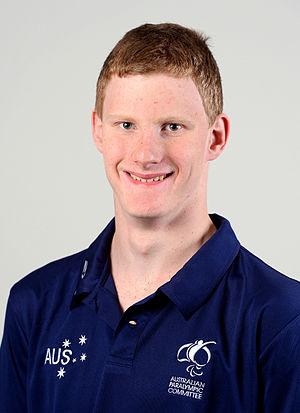
Rowan Crothers, né le 24 octobre 1997 à Gosford, est un nageur australien.